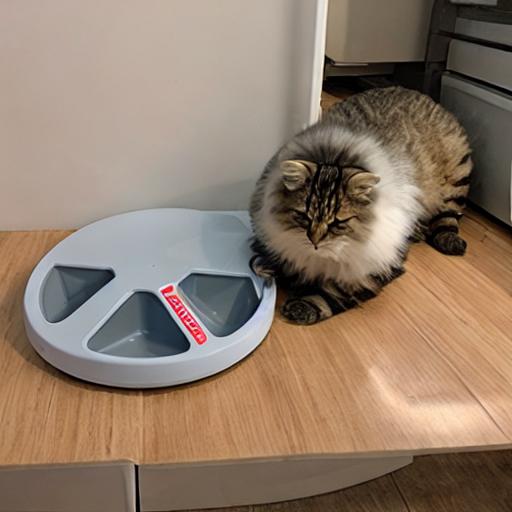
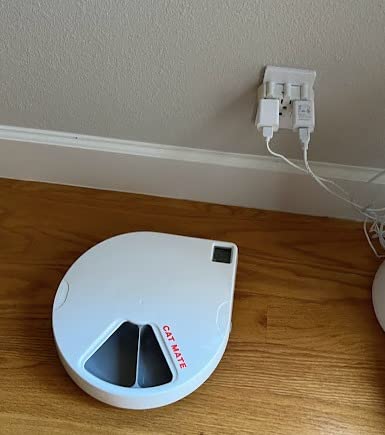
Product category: items_feeder
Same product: no